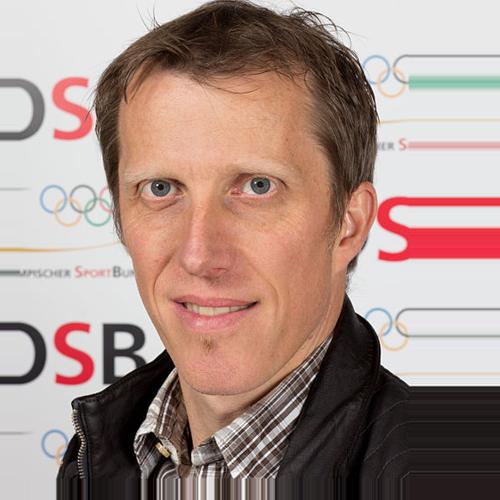
Age: 42